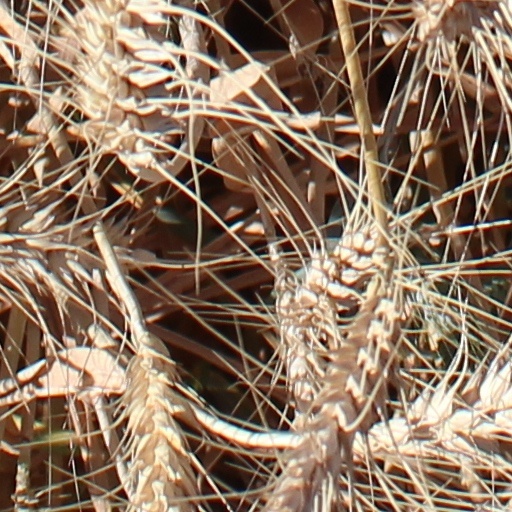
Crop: wheat